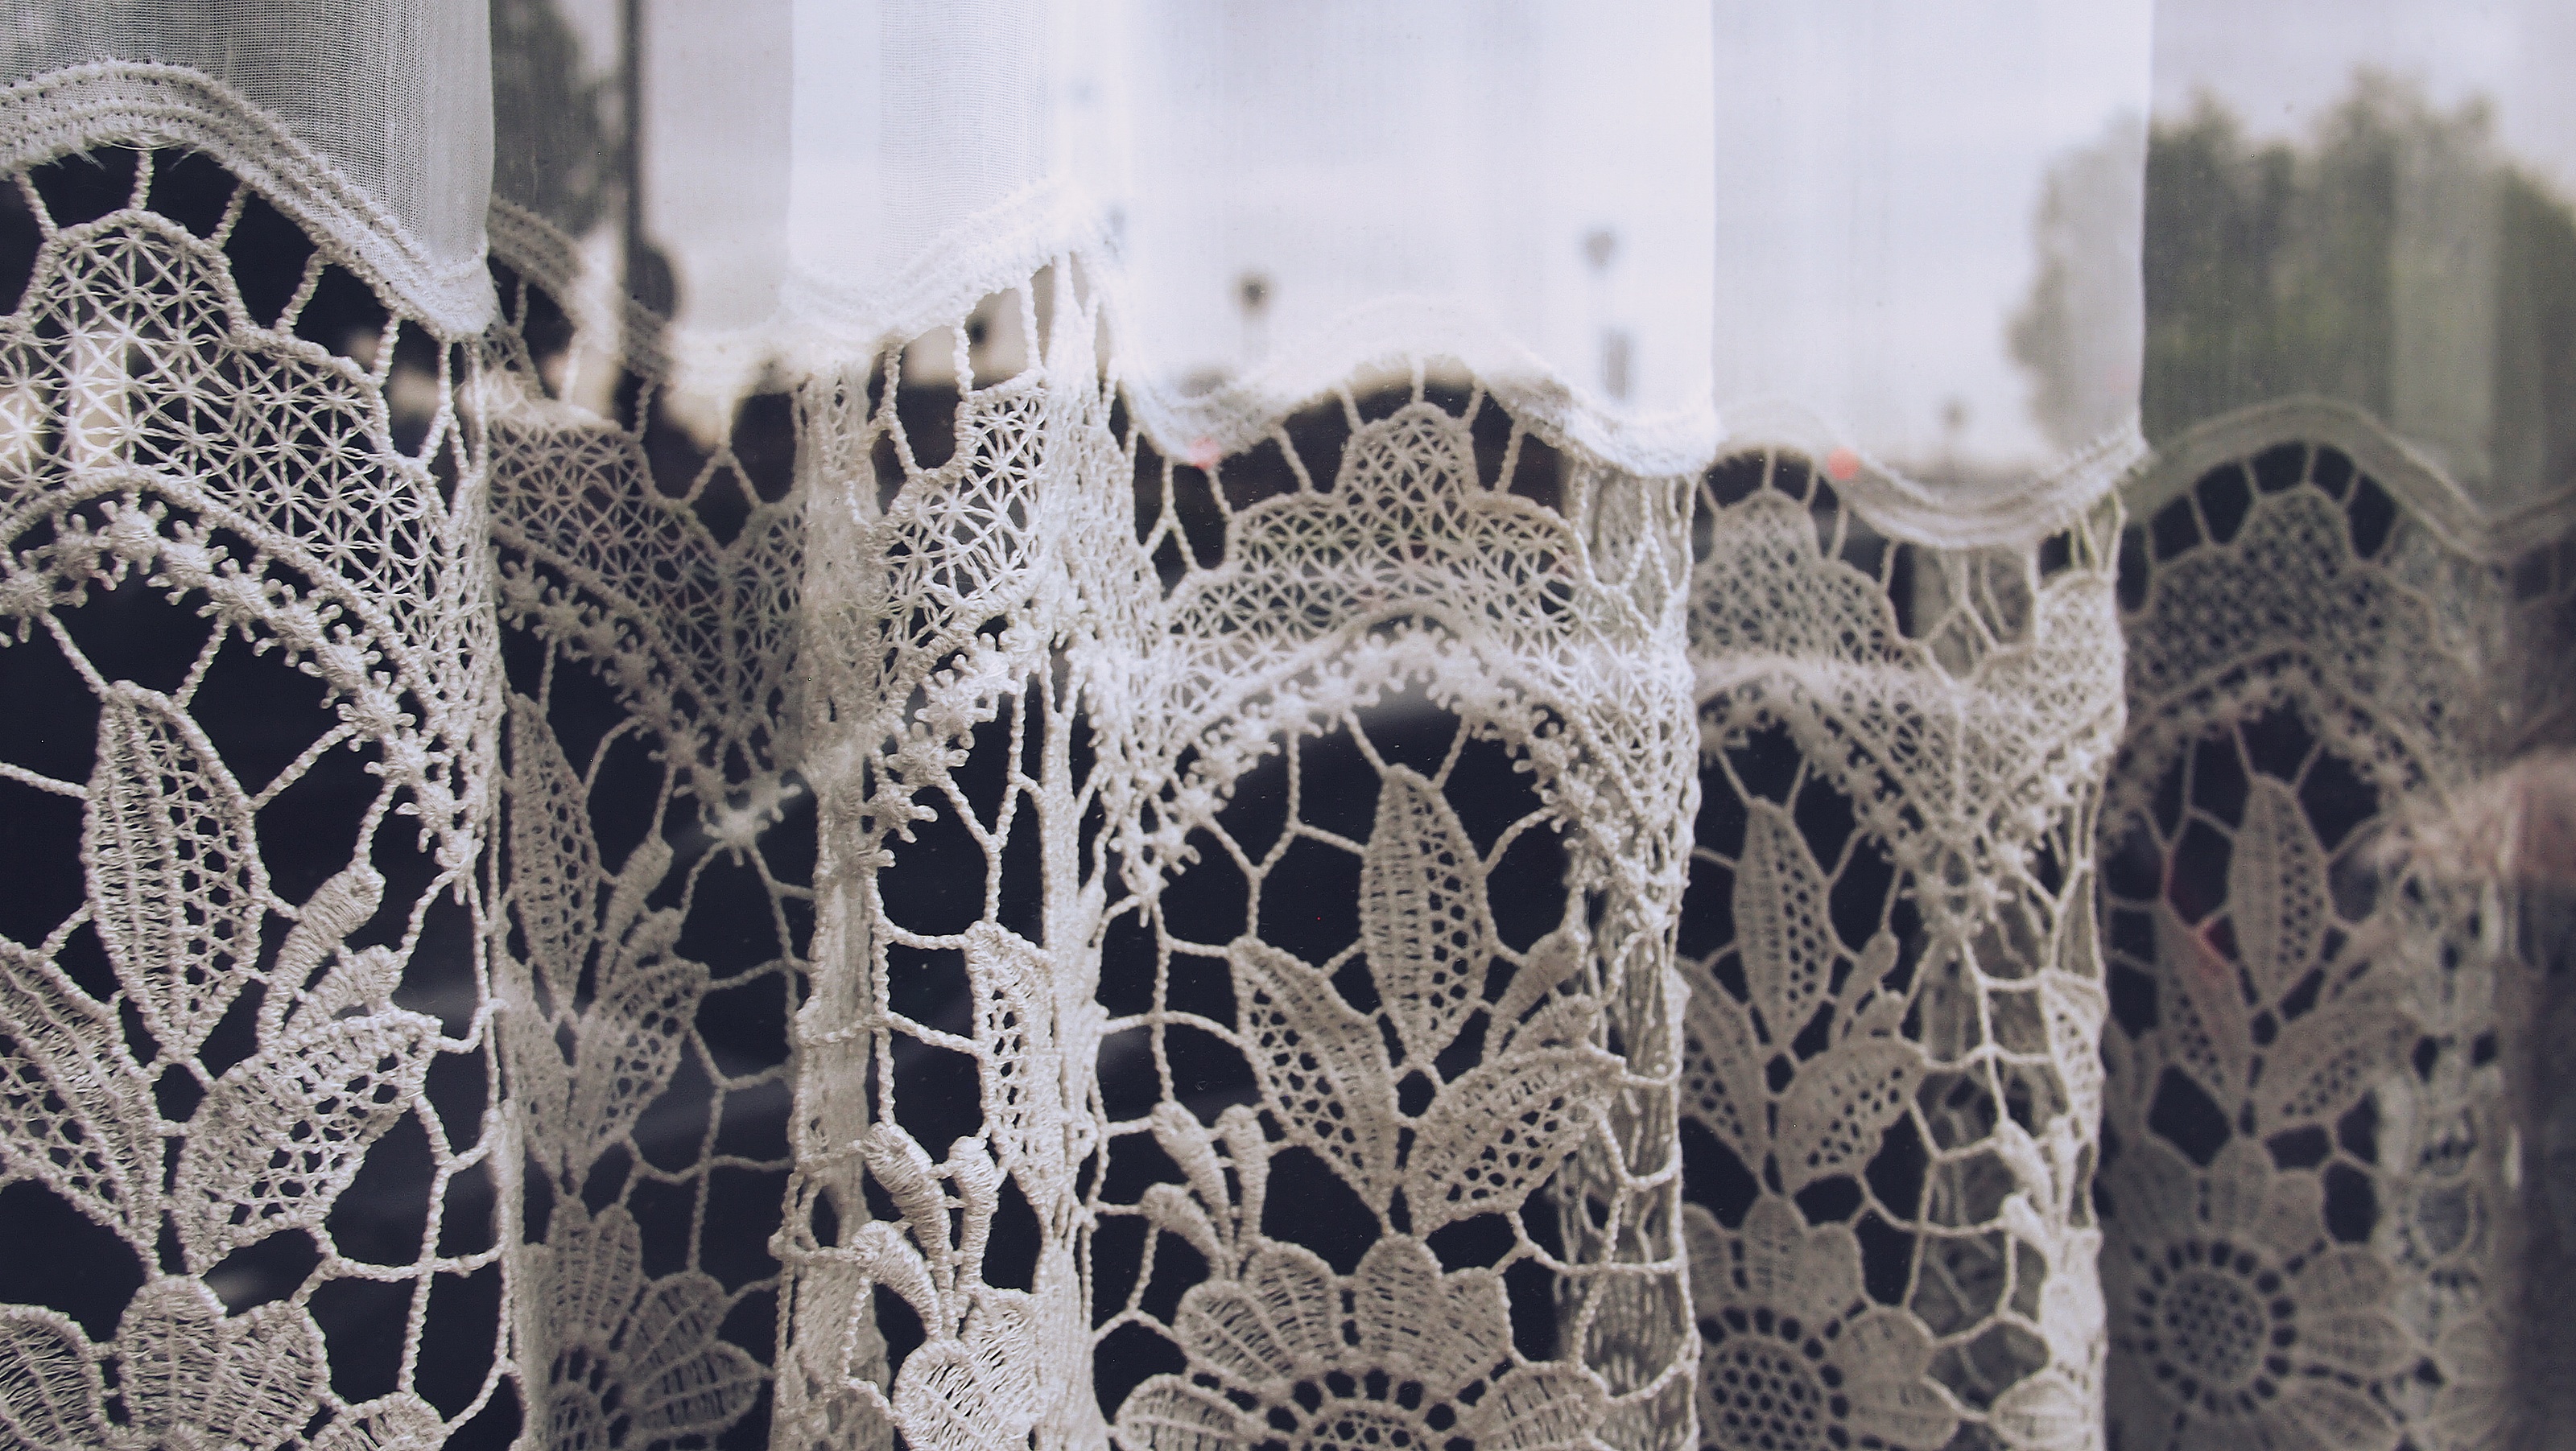
pattern, lace, material, textile, art, design